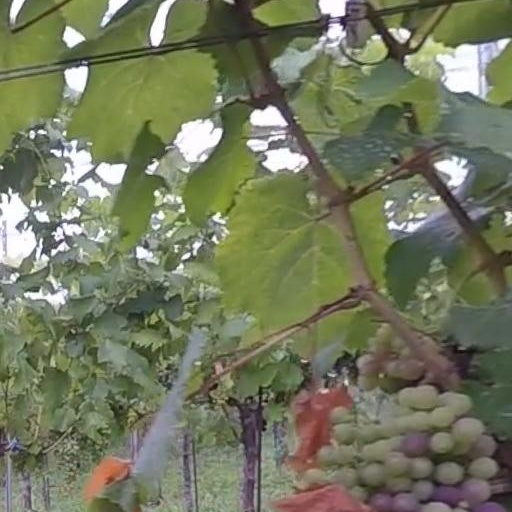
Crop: grape